Requiem (The X-Files)

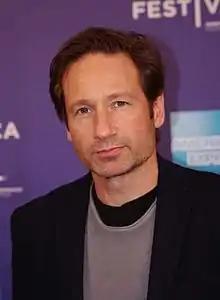
A man with dark brown hair is smirking and looking near the camera.

Because there was a chance that the seventh season would be its last, the character of Billy Miles, played by Zachary Ansley and who originally appeared in the pilot episode, was brought back in and featured in "Requiem" to bring the series full-circle. Ansley would also appear in several eighth season episodes as well. After the conclusion of the episode, David Duchovny expressed his desire to leave the series. He explained, "I was kind of a free agent after season seven, and to me, there was not much else to do in terms of the character. So it was really about me wanting to pursue other parts of my career as a writer, director, and actor." Rumors began spreading—which were eventually confirmed—that another character would take Mulder's place. Many fans on the internet believed that Mitch Pileggi, who portrayed Walter Skinner, would take the role; Pileggi later called this guess "ridiculous."